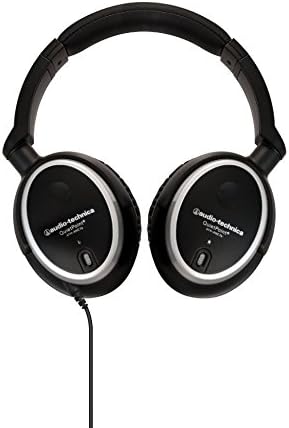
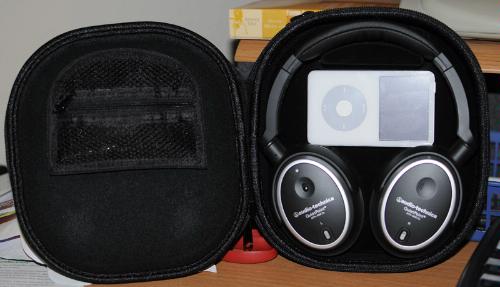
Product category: headphones
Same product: yes